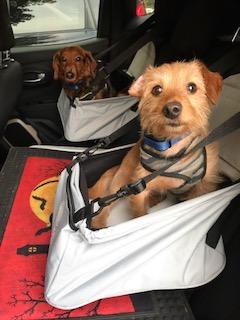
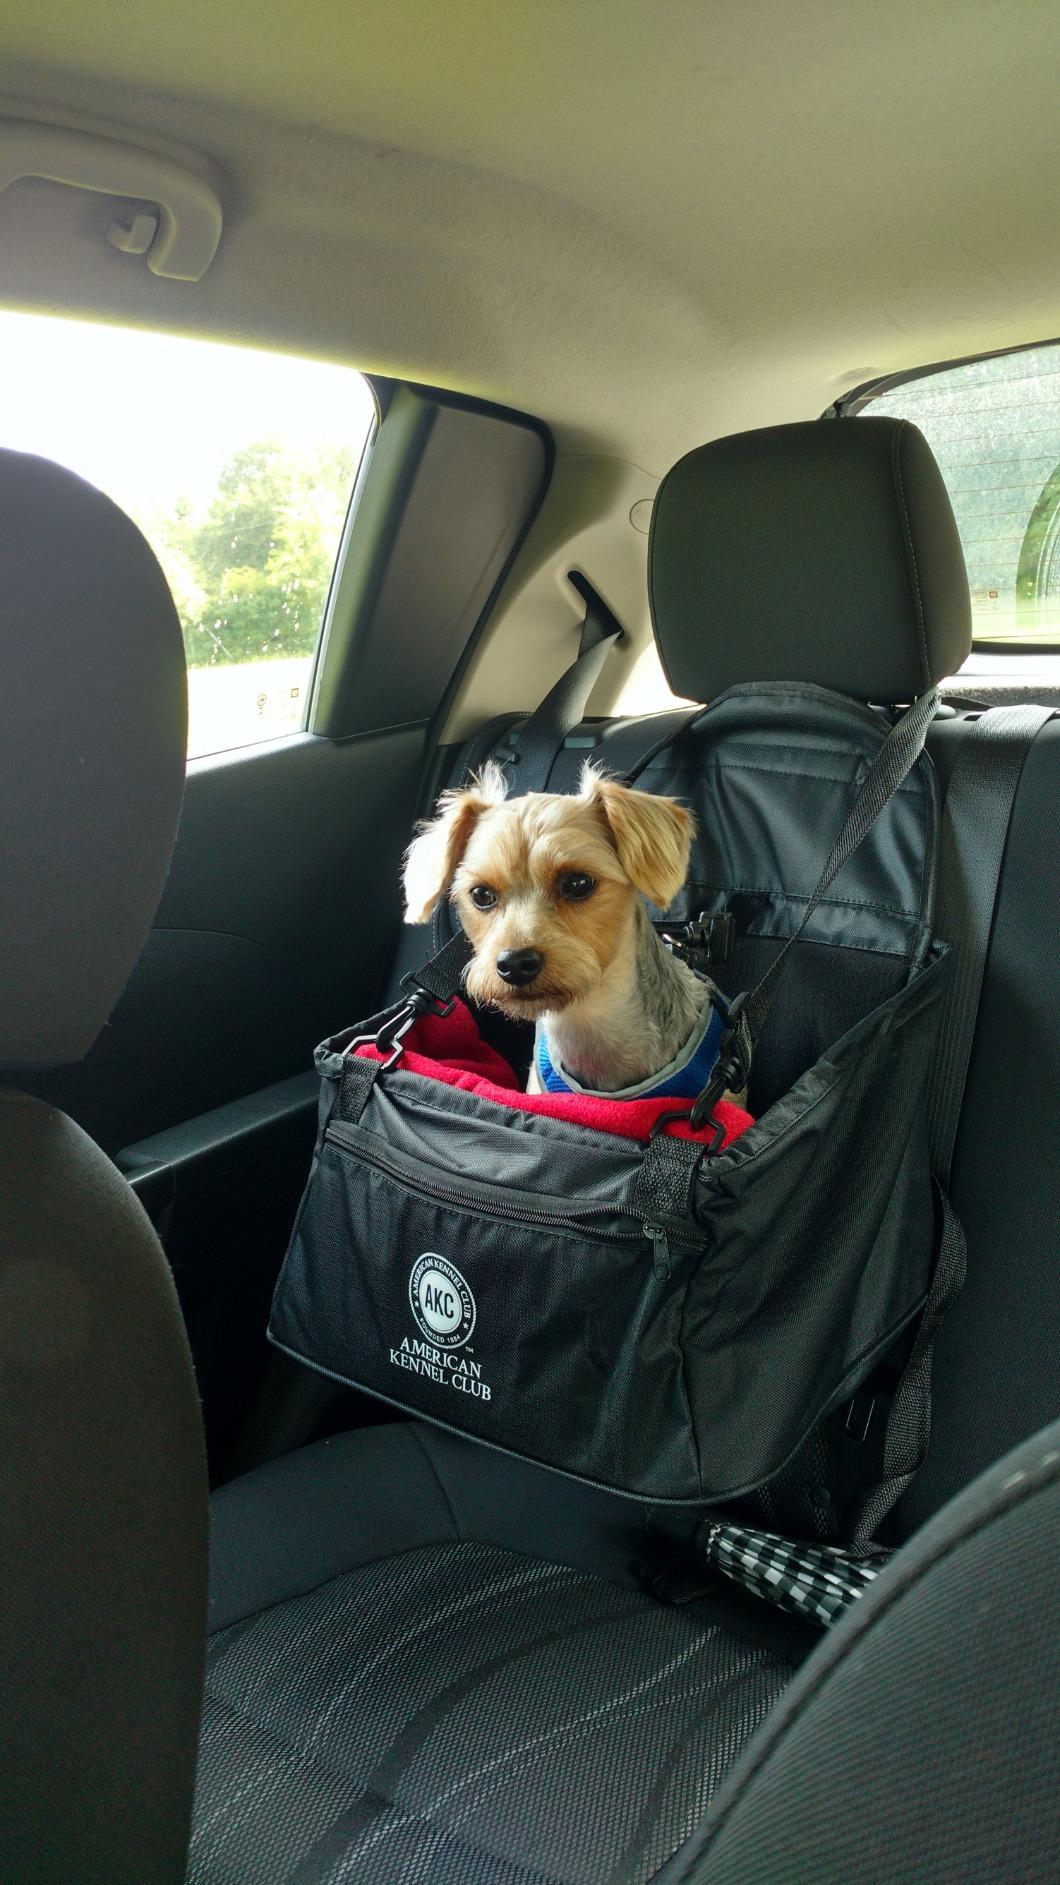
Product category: items_kennel
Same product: no